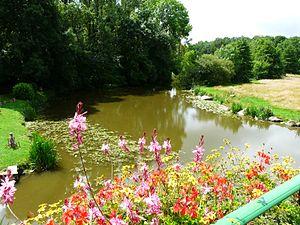
La Sèvre nantaise en amont du pont de Mallièvre, en limites de Mallièvre (à gauche) et Les Epesses (à droite), Vendée, France
Mallièvre est une commune française située dans le département de la Vendée et la région Pays de la Loire.
Cette liste non exhaustive recense les rivières de France, par ordre alphabétique. Elle ne recense pas les fleuves, qui font l'objet d'une liste séparée, ni les ruisseaux.